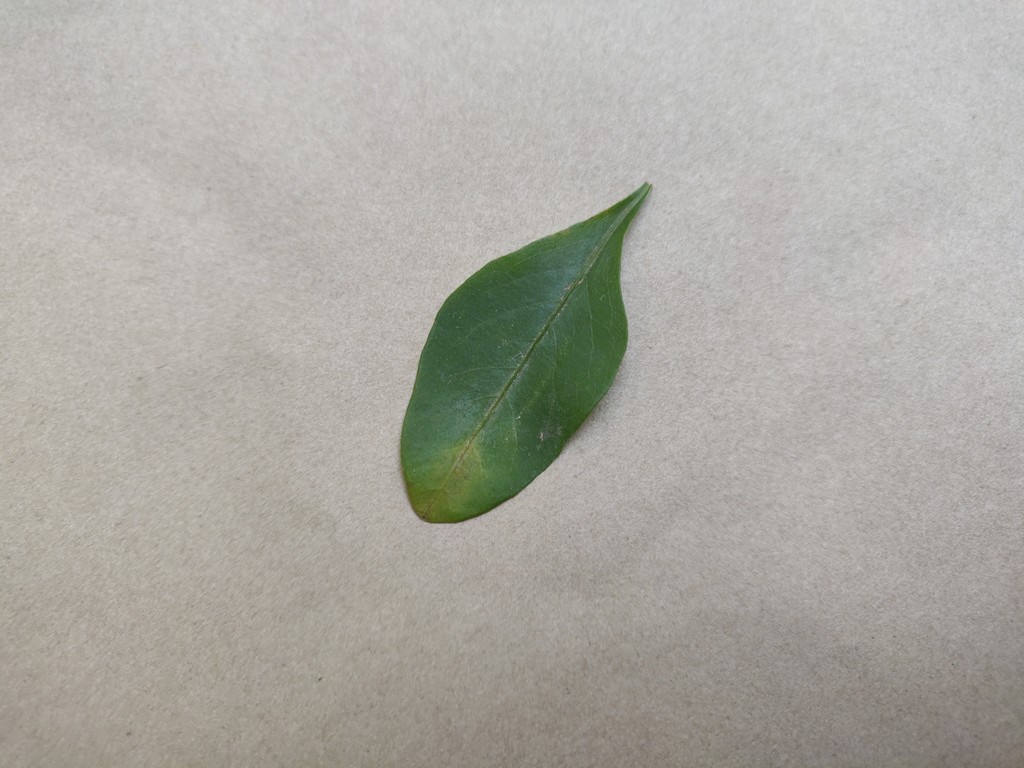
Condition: Unhealthy
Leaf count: single
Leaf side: front